Konrad Johann Martin Langenbeck

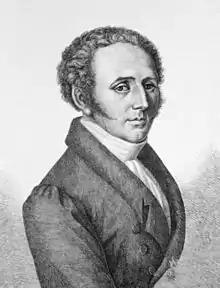
Langenbeck

Konrad Johann Martin Langenbeck (5 December 1776 – 24 January 1851) was a German surgeon, ophthalmologist and anatomist who was a native of Horneburg.